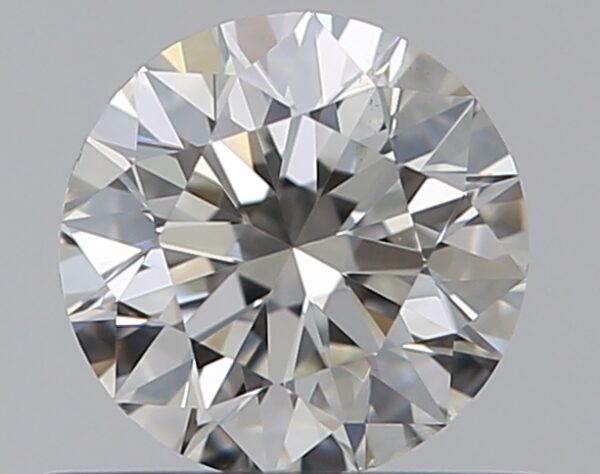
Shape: round
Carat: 0.5
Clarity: VS2
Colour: I
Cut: EX
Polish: EX
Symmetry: EX
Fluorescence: N
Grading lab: GIA
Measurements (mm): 5.05 x 5.08 x 3.18